Luba Skořepová

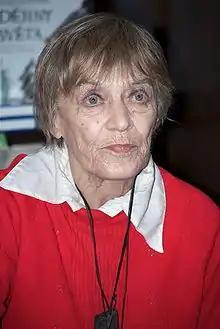
Luba Skořepová in 2010

Luba Skořepová (21 September 1923 – 23 December 2016) was a Czech actress. She appeared in more than 100 films and television shows between 1946 and 2015.